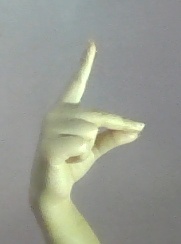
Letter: ta